Trinity Western Spartans men's volleyball

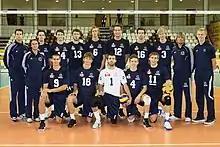
TWU competing at the 2011 FIVB Men's Club World Championships

The Spartans travelled to Doha, Qatar in 2011 after being invited to take part in the FIVB Men's Club World Championships. The Spartans were the North American representatives for the 2011 edition of the tournament. The annual tournament features many of the top professional club teams in the world. The Spartans finished that tournament with a 1–2 record, with a win over Iranian champion Paykan Tehran and losses to Russia's Zenit Kazan and Poland's KS Jastrzebski Wegiel.